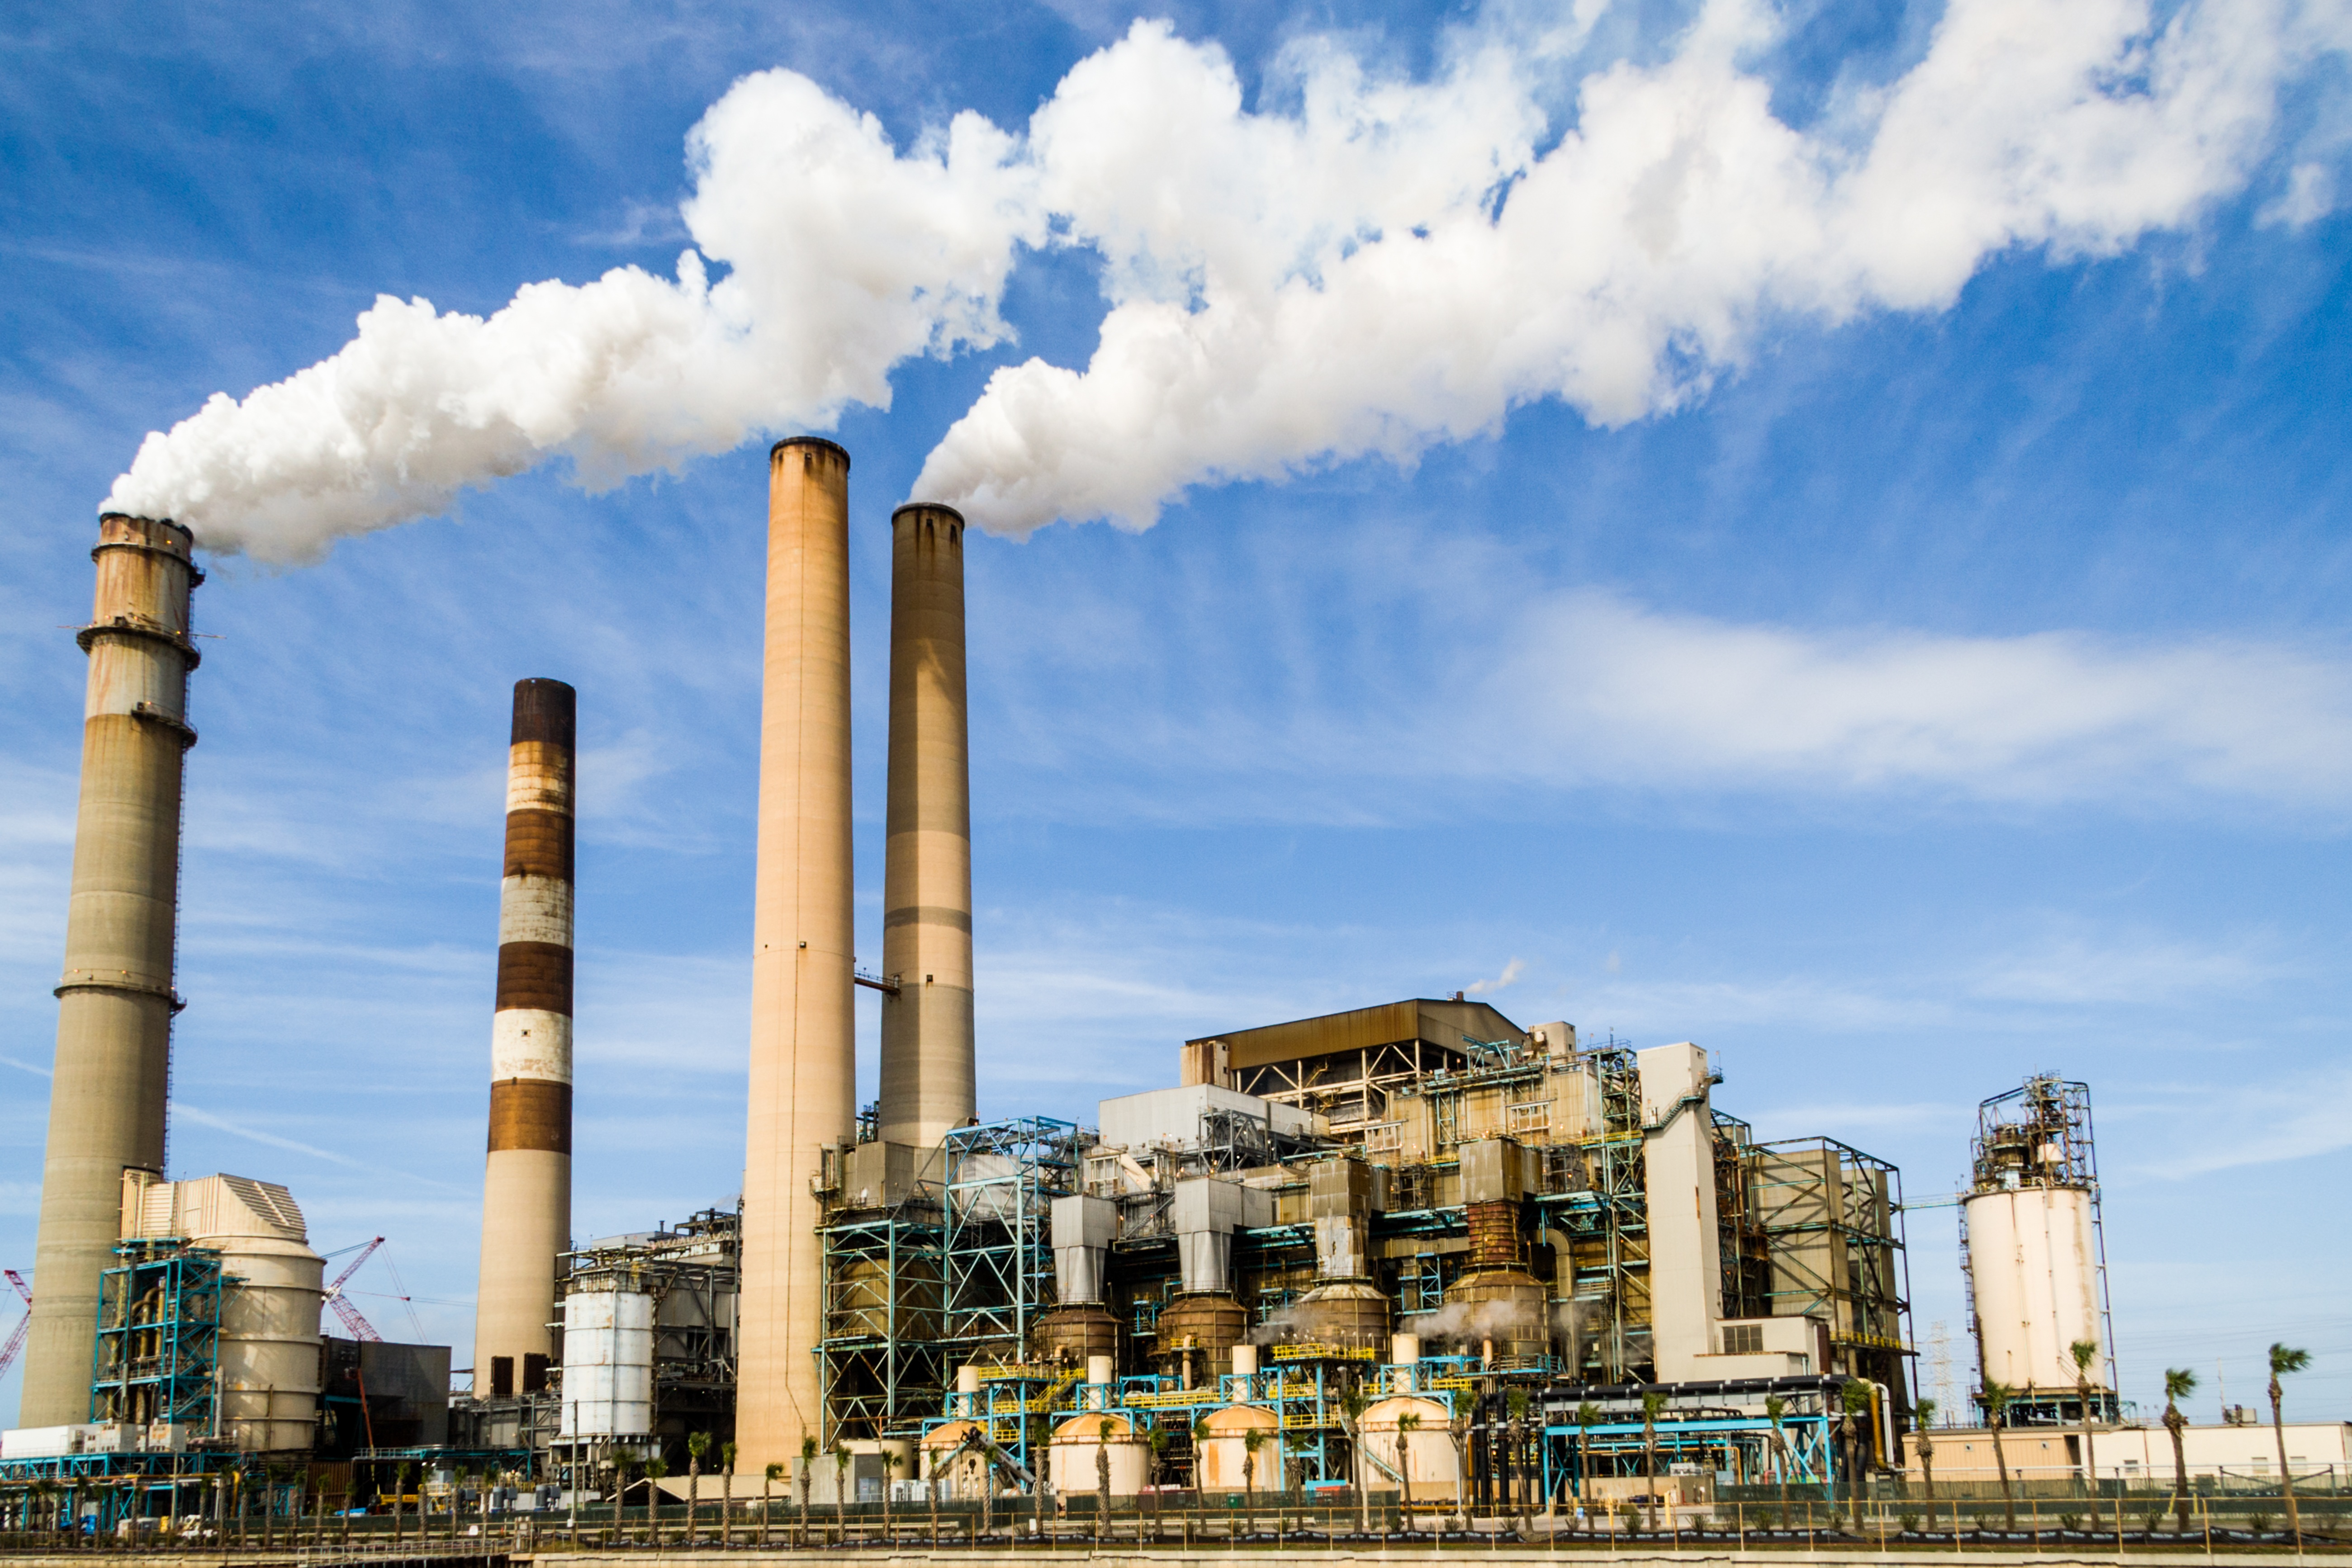
architecture, structure, plant, sky, cityscape, transport, environment, landmark, industrial, factory, industry, business, environmental, electricity, energy, power, pipes, buildings, towers, pollution, chimneys, power station, outdoor structure